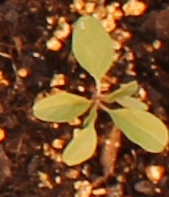
Label: Palmer Amaranth